K. G. Balakrishnan

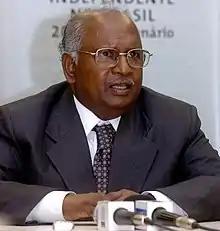
Justice K. G. Balakrishnan, during an official visit to Brasília in 2008

Konakuppakatil Gopinathan Balakrishnan (born 12 May 1945) is an Indian judge who served as the Chief Justice of the Supreme Court of India from 2007 to 2010, and later as chairperson of the National Human Rights Commission of India. He was the first judge from Kerala and the first Dalit to become the Chief Justice of the Supreme Court. He remained the only Dalit to have held the position until the elevation of Bhushan Ramkrishna Gavai as Chief Justice in 2025. His tenure lasting more than three years has been one of the longest in the Supreme Court. While being Chief Justice of Gujarat High Court, he was appointed the acting governor of Gujarat from 16 January 1999 to 18 March 1999. In 2010, he was conferred with an honorary doctorate by Cochin University of Science and Technology.